Cross of Gold speech

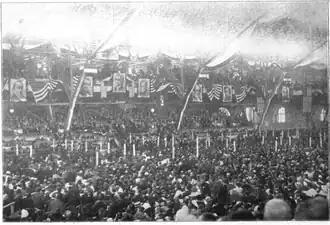
The 1896 Democratic National Convention

Bryan's opening claimed no personal prestige for himself—but nevertheless placed him as the spokesman for silver. According to Bensel, the self-deprecation helped disarm the delegates. As Bryan was not deemed a major contender for the nomination, even delegates committed to a candidate could cheer him without seeming to betray their allegiance. Bryan then recounted the history of the silver movement; the audience, which had loudly demonstrated its approval of his opening statements, quieted. Throughout the speech, Bryan had the delegates in the palm of his hand; they cheered on cue. The Nebraskan later described the audience as like a trained choir. As he concluded his historical recitation, he reminded the silver delegates that they had come to crown their victory, "not to discuss, not to debate, but to enter up the judgment already rendered by the plain people of this country".